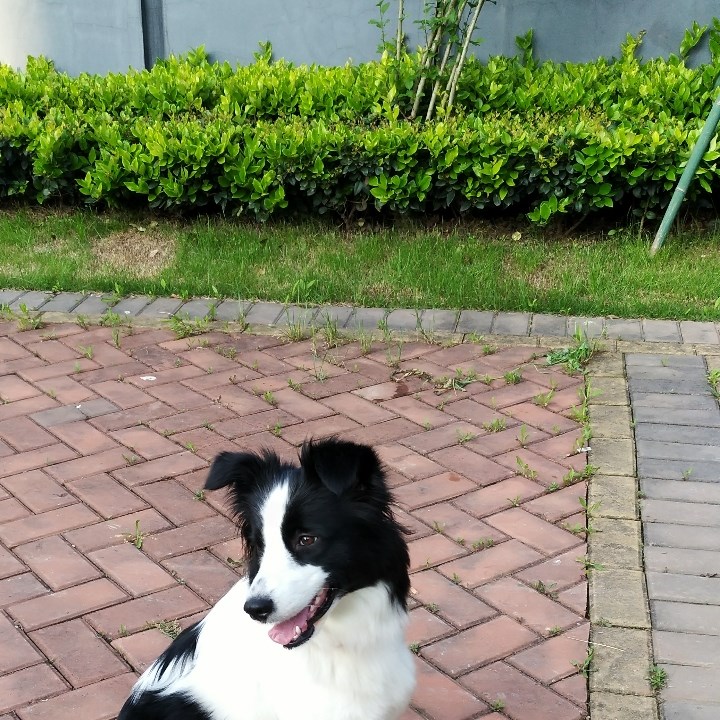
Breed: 2594-n000109-Border_collie